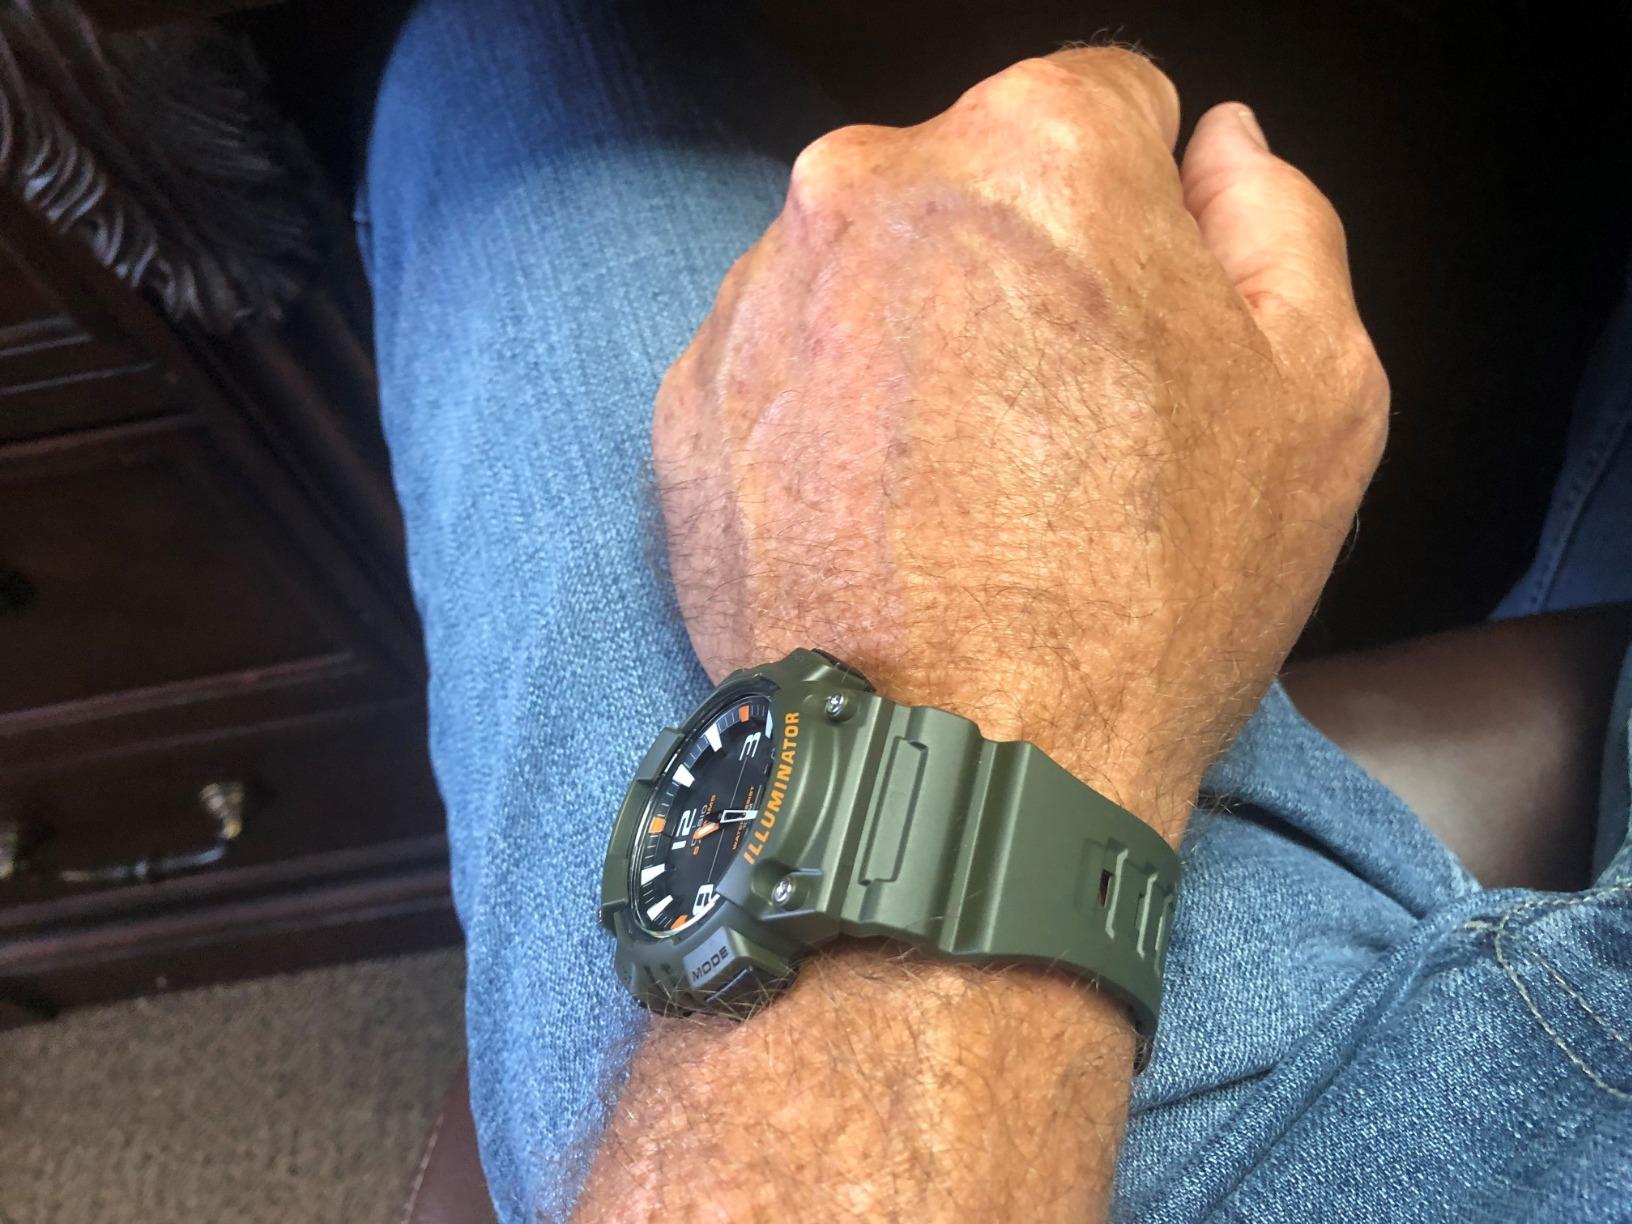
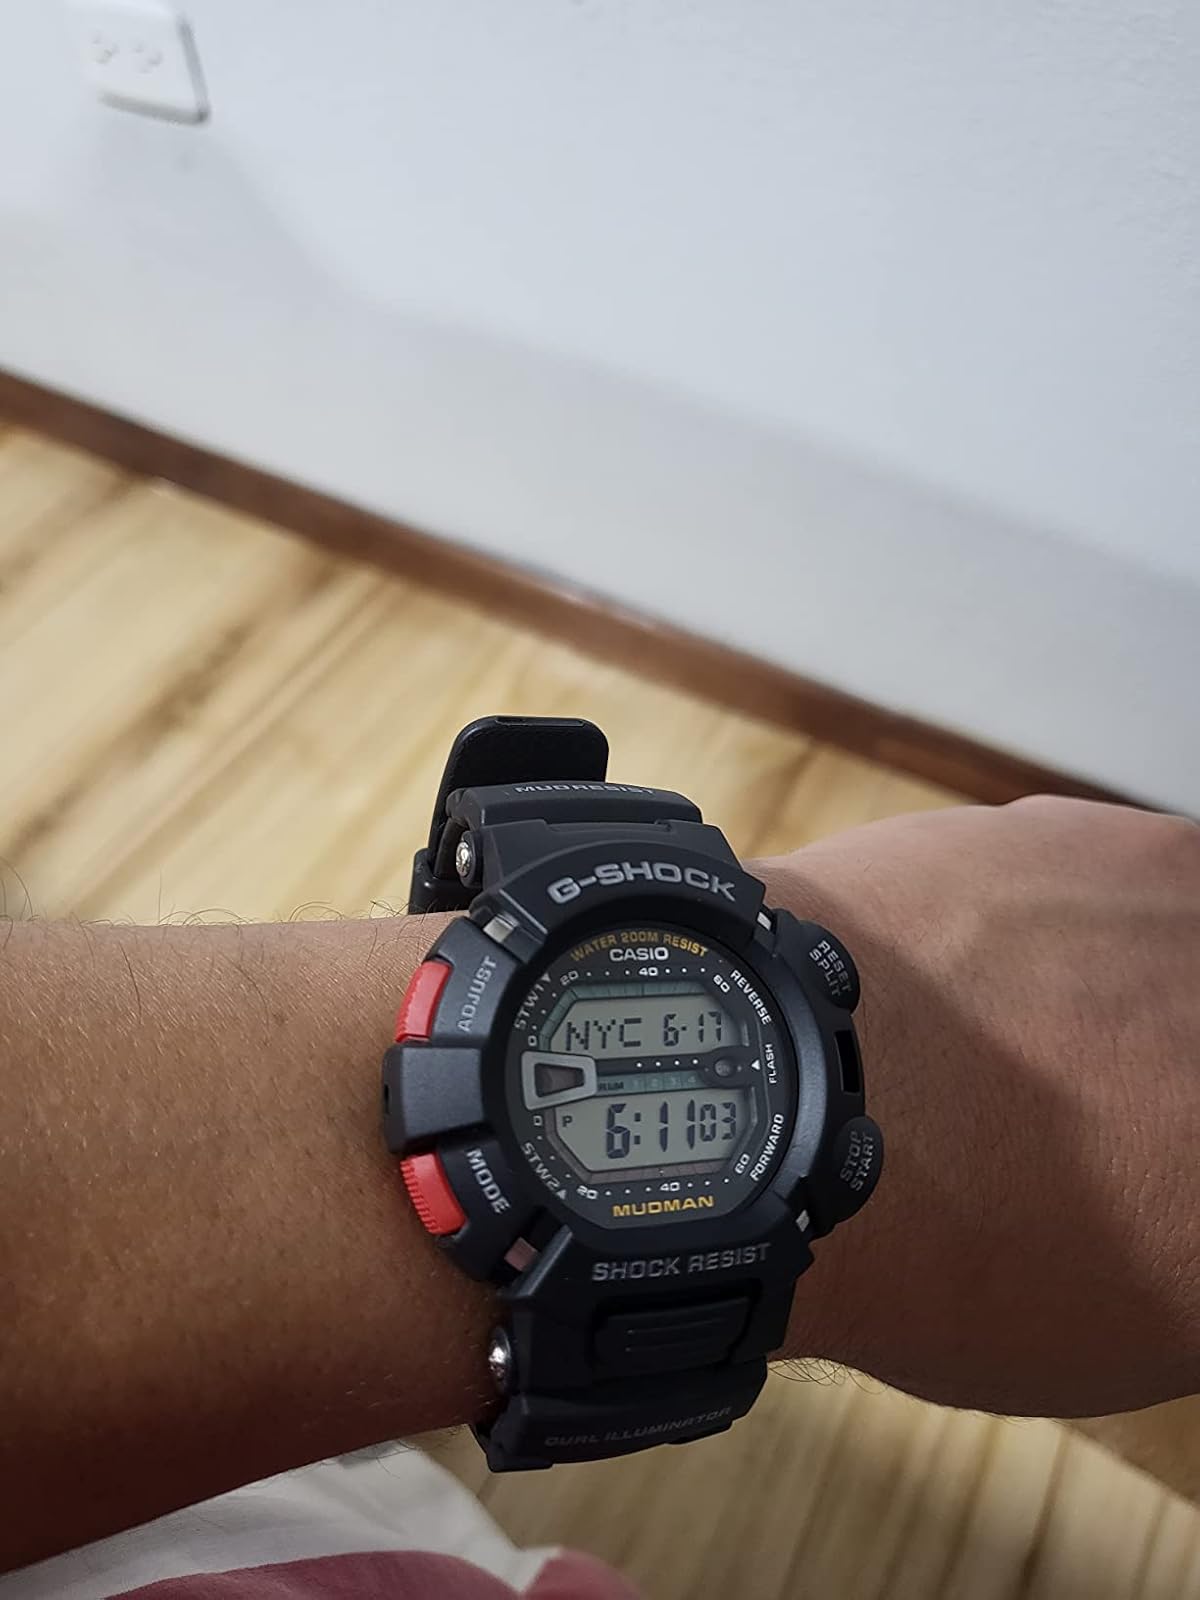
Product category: accessories_watch
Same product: no